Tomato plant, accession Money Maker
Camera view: tilt-top (135 deg); turntable rotation: 90 degrees
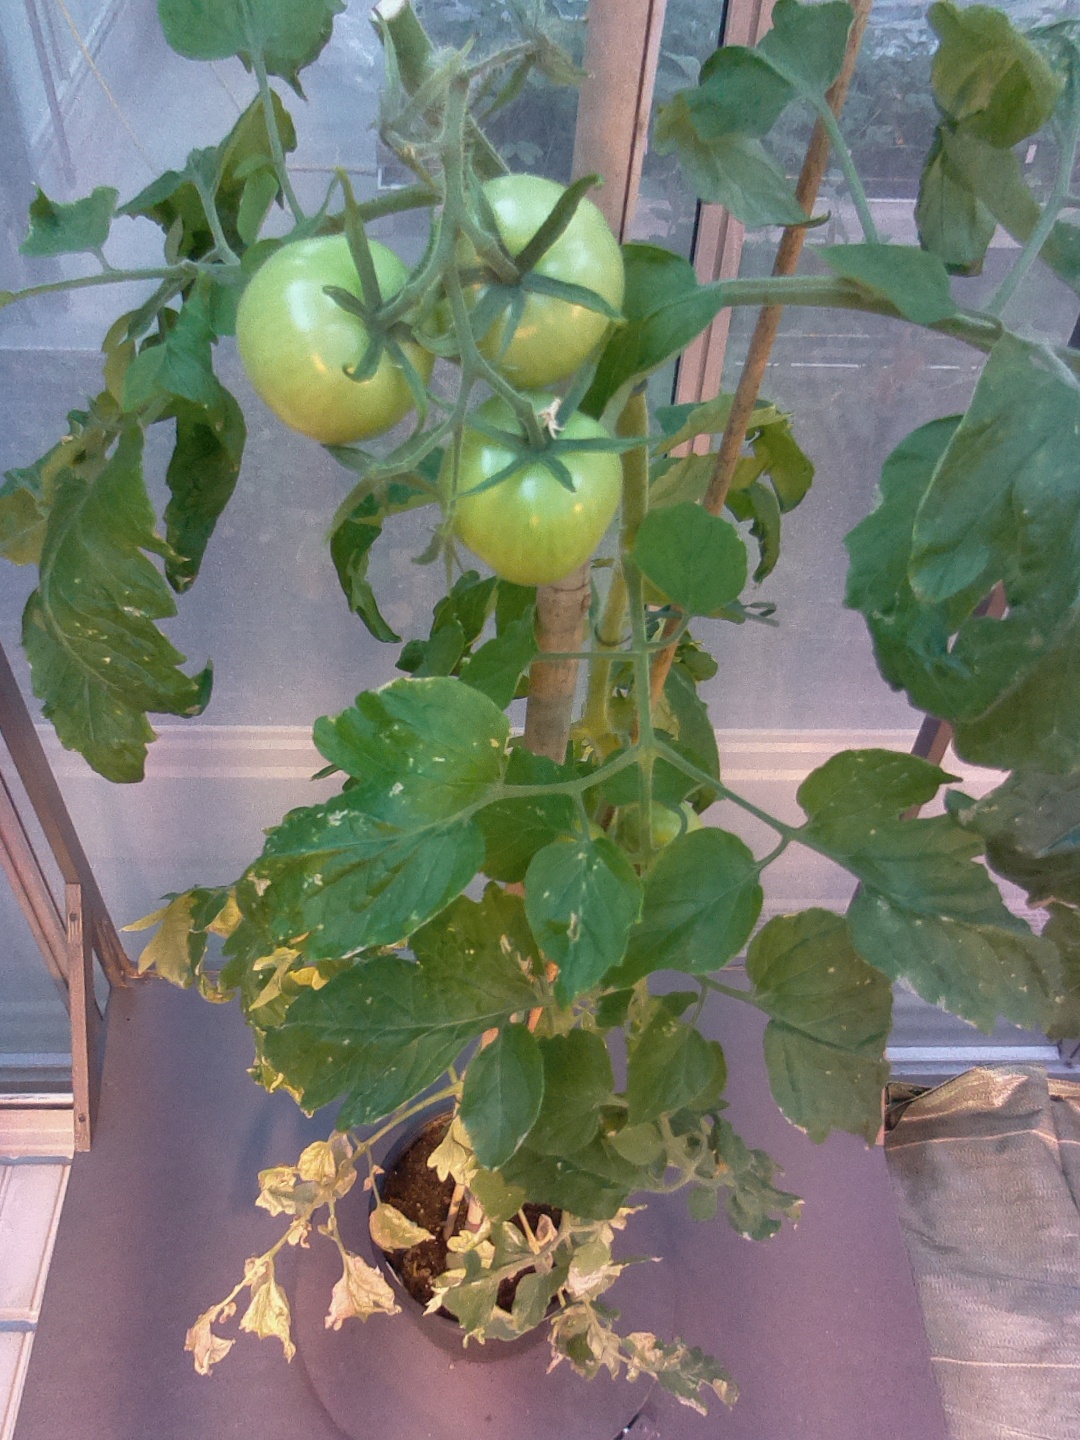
BBCH growth stage 77: 70%-80% of final fruit size